Scott/Coman Hall

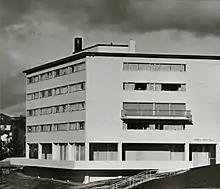
Scott Hall, 1958

The lead architect behind the buildings was Paul Thiry. Thiry was known for his work in architectural modernism, specifically in the Pacific Northwest area. Thiry carried a consistent style within his buildings throughout his career. He was involved in many residential projects, designing many architecturally futuristic homes in the Seattle, WA area. Thiry also did work on residence halls and educational buildings for Washington State University, the University of Washington, and Western Washington University. Thiry also served as the chief architect in the 1962 World Fair, or the "Century 21 Exposition," in Seattle. For the fair, Thiry designed the iconic Washington State Pavilion, now called KeyArena. Most of Thiry's designs carried the same motifs of sharp, harder edges with smooth surfaces, overhangs where the upper part of the building comes out past the base, along with an emphasis on natural light. All these architectural characteristics went into the design of Scott/Coman Hall. Both halls are large, sharp edged rectangular buildings, with a smooth concrete base on the outside, equipped with entrances that feature large overhangs above, that are supported by rectangular supports. Two of the walls in each lounge on the ground floors are made completely of windows, emphasizing the open feel and natural light. Even the rooms for the residents feature windows that stretch all the way across the wall of the room. Many of these attributes are shared with Thiry's first WSU residence hall, Regents Hill Hall. The combination of Scott/Coman, Regents Hill Hall, and Streit Perham Hall (constructed in 1962) represented a movement for the university. All the buildings were residence halls on the northern end of campus, all were originally built for women residents, and all were inspired architecturally by European modernism. This residential complex was meant to usher in a new era of community and development at WSU. Throughout the 1950s and 1960s, other educational buildings were constructed at WSU, all supporting this movement.